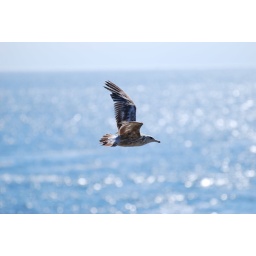
A seagull flying on the beach in Cambria